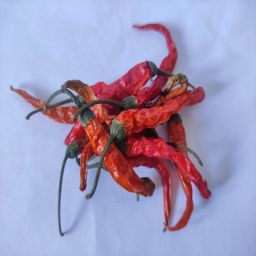
Crop: Chile Pepper
Quality: Dried